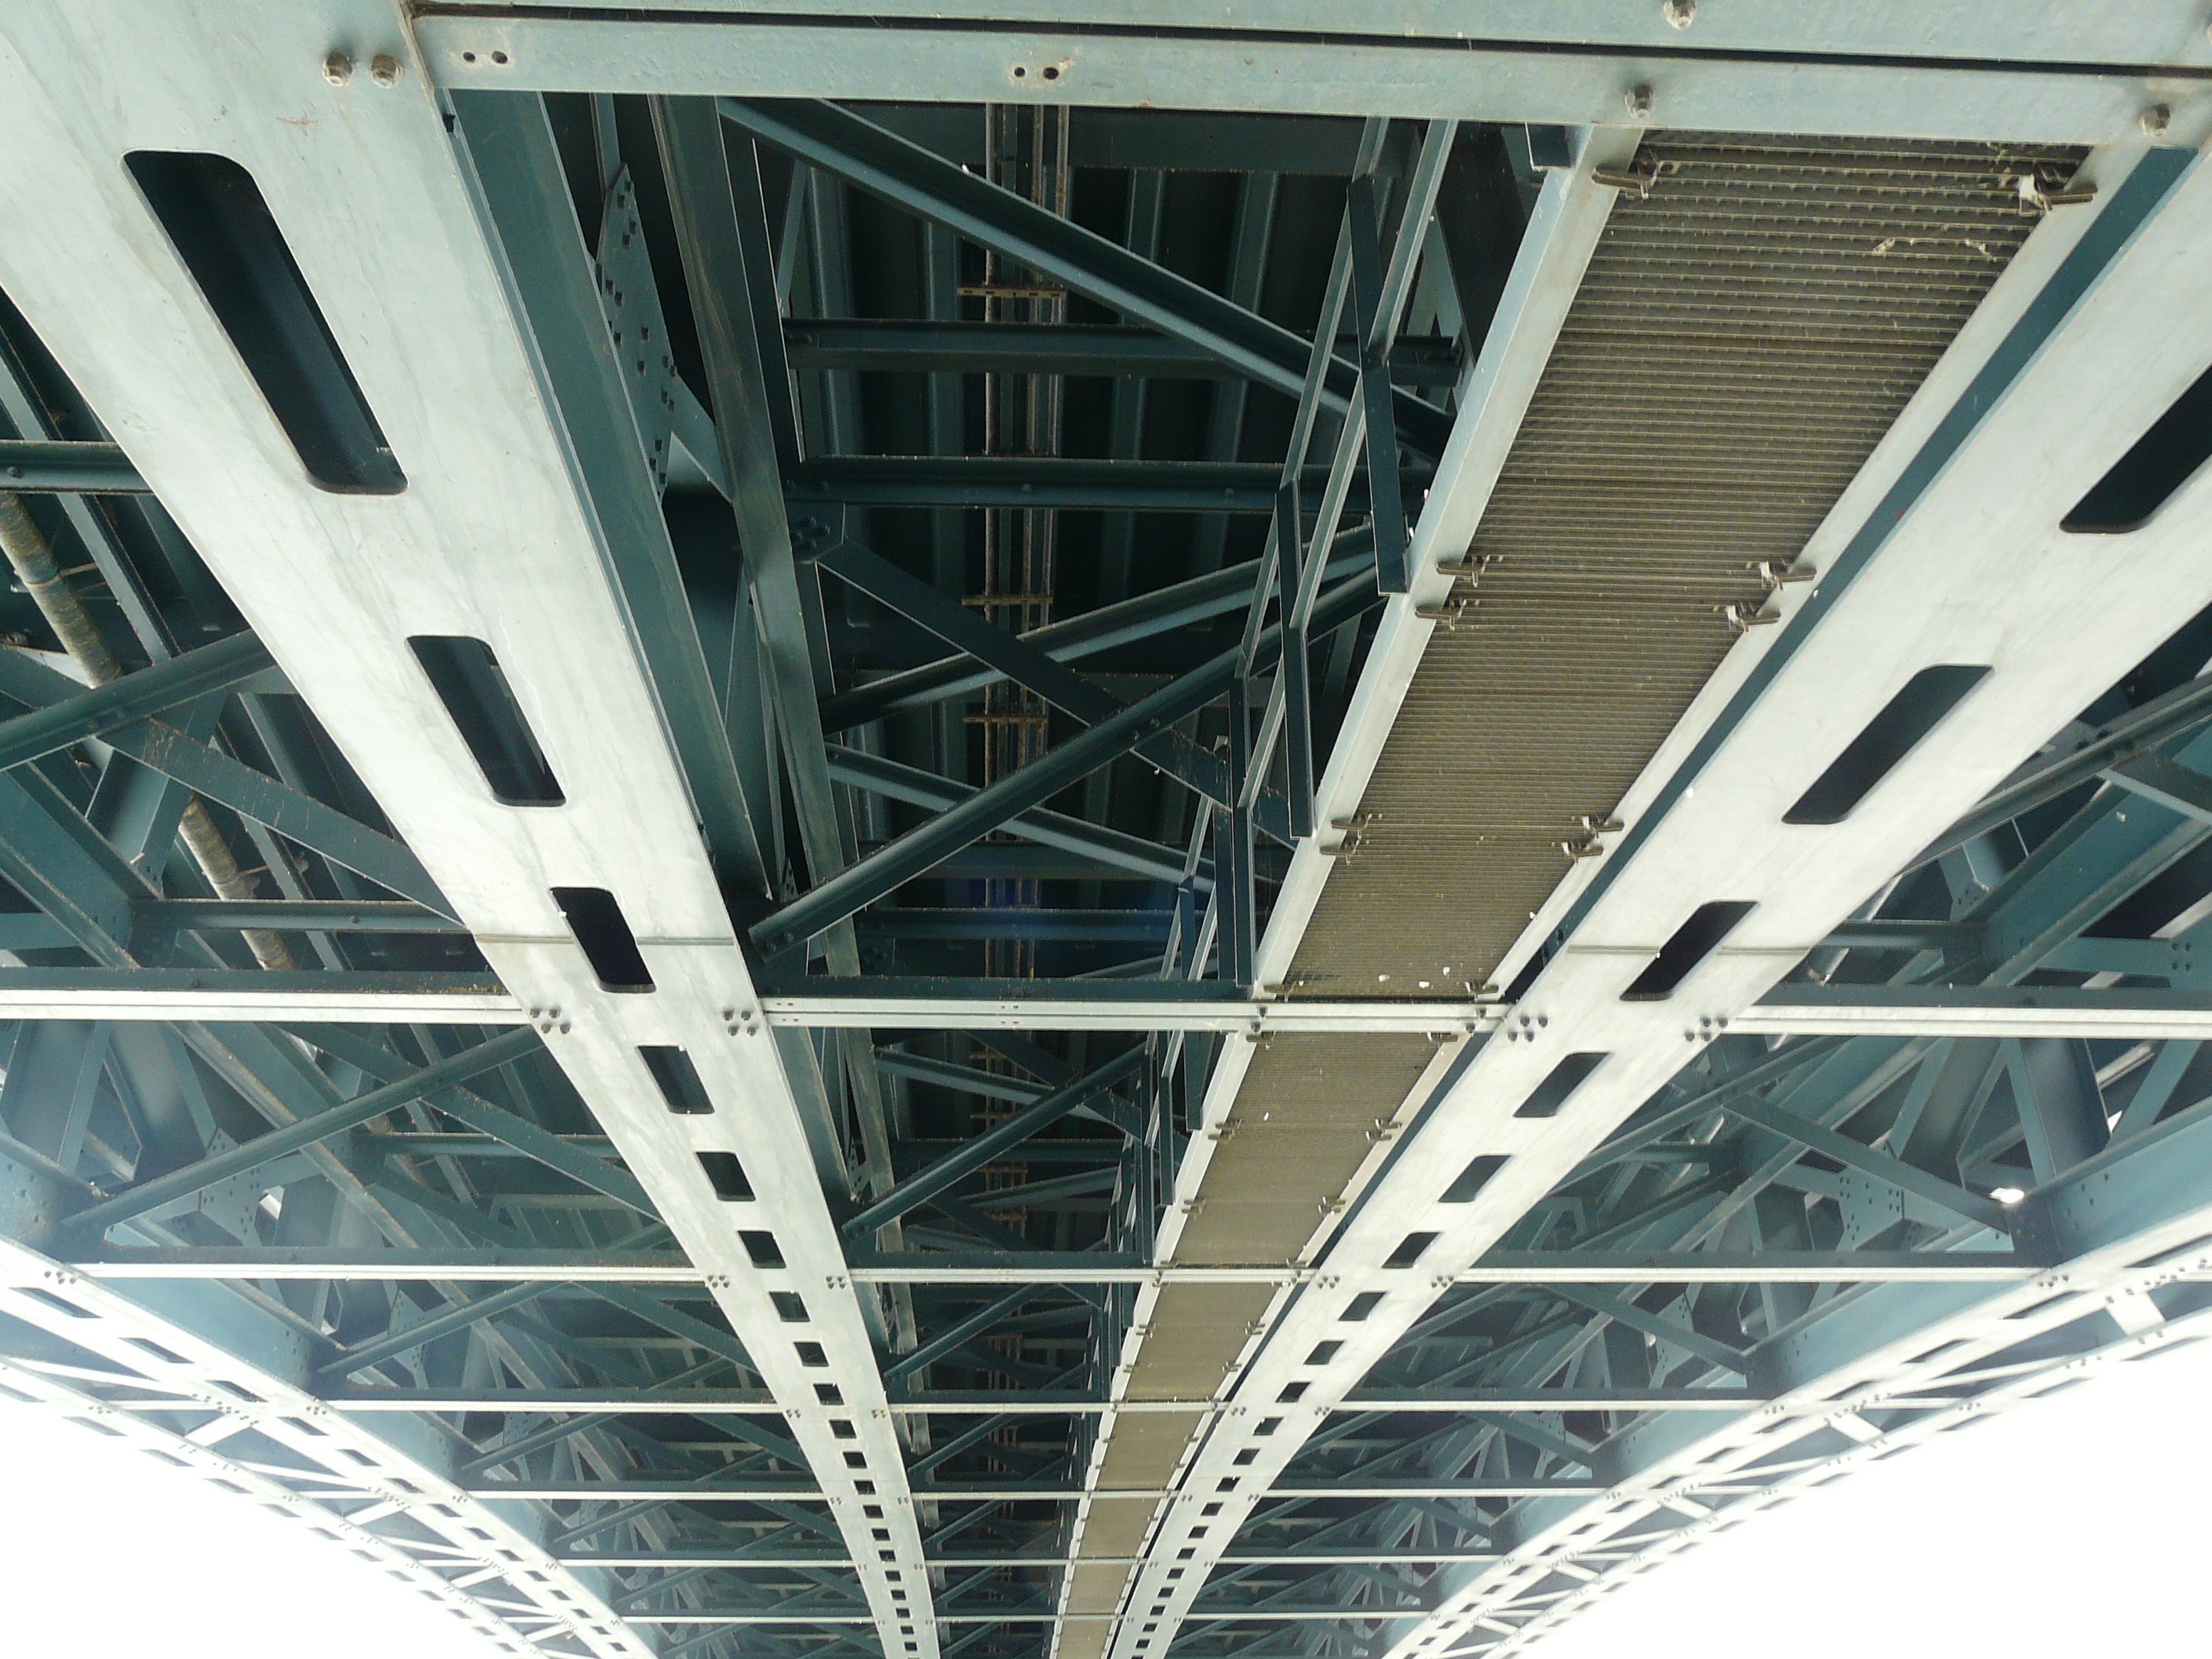
wing, architecture, structure, bridge, building, skyscraper, steel, ceiling, construction, line, metal, facade, stadium, symmetry, steel structure, steel bridge, metal rods, rheinbr cke, daylighting